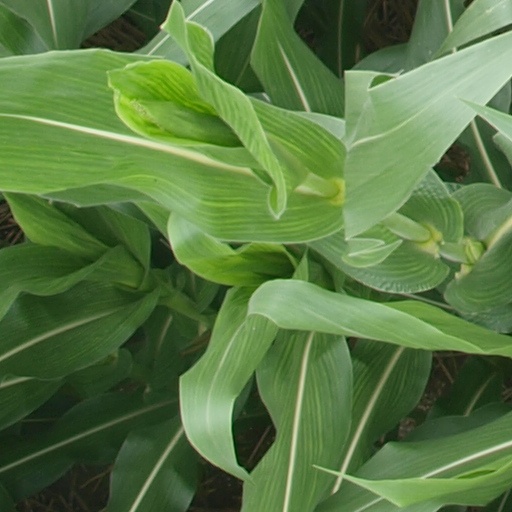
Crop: maize; corn